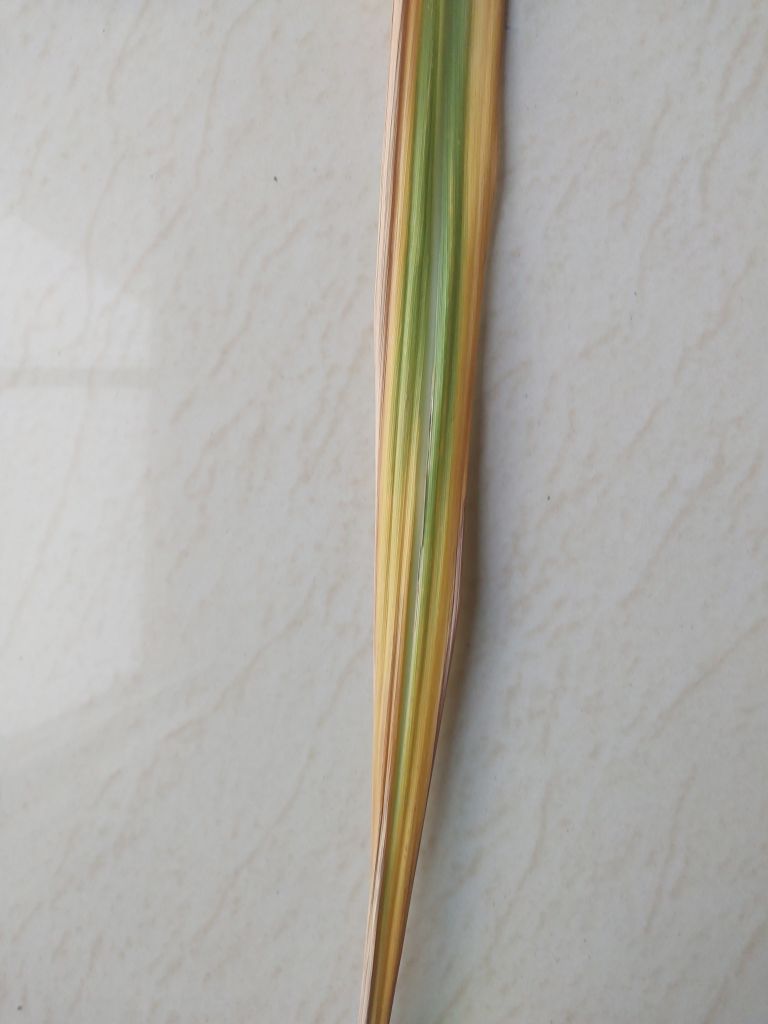
Label: Yellow Leaf